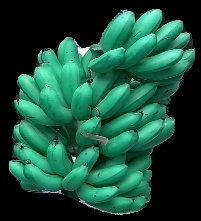
Variety: rasbale
Grade: grade1